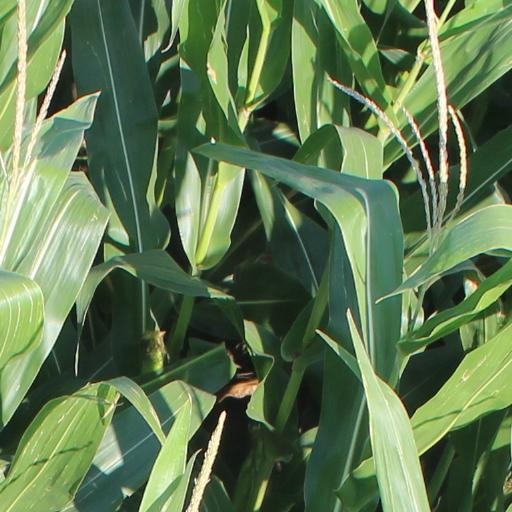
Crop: maize; corn